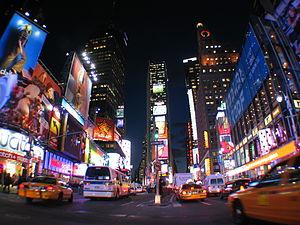
Times Square est un quartier de la ville de New York, situé dans l'arrondissement de Manhattan, qui tire son nom de l'ancien siège du New York Times. Situé entre la 42ᵉ rue et Broadway, il comprend les blocs situés entre la Sixième et la Neuvième Avenue d'est en ouest, d'une part, et les blocs entre les 39ᵉ à 52ᵉ rue du sud au nord, d'autre part. Il constitue la partie ouest du quartier commerçant de Midtown.
La société de l'information désigne un état de la société dans lequel les technologies de l'information et de la communication jouent un rôle fondamental. Elle est en général placée dans la continuité de la société industrielle. De même, la notion de société de l'information a été inspirée par les programmes des grands pays industriels. Par ailleurs, l'expression de société de la connaissance est parfois préférée à celle de société de l'information. Elle est au centre de différents débats dont celui concernant la « fracture numérique ».